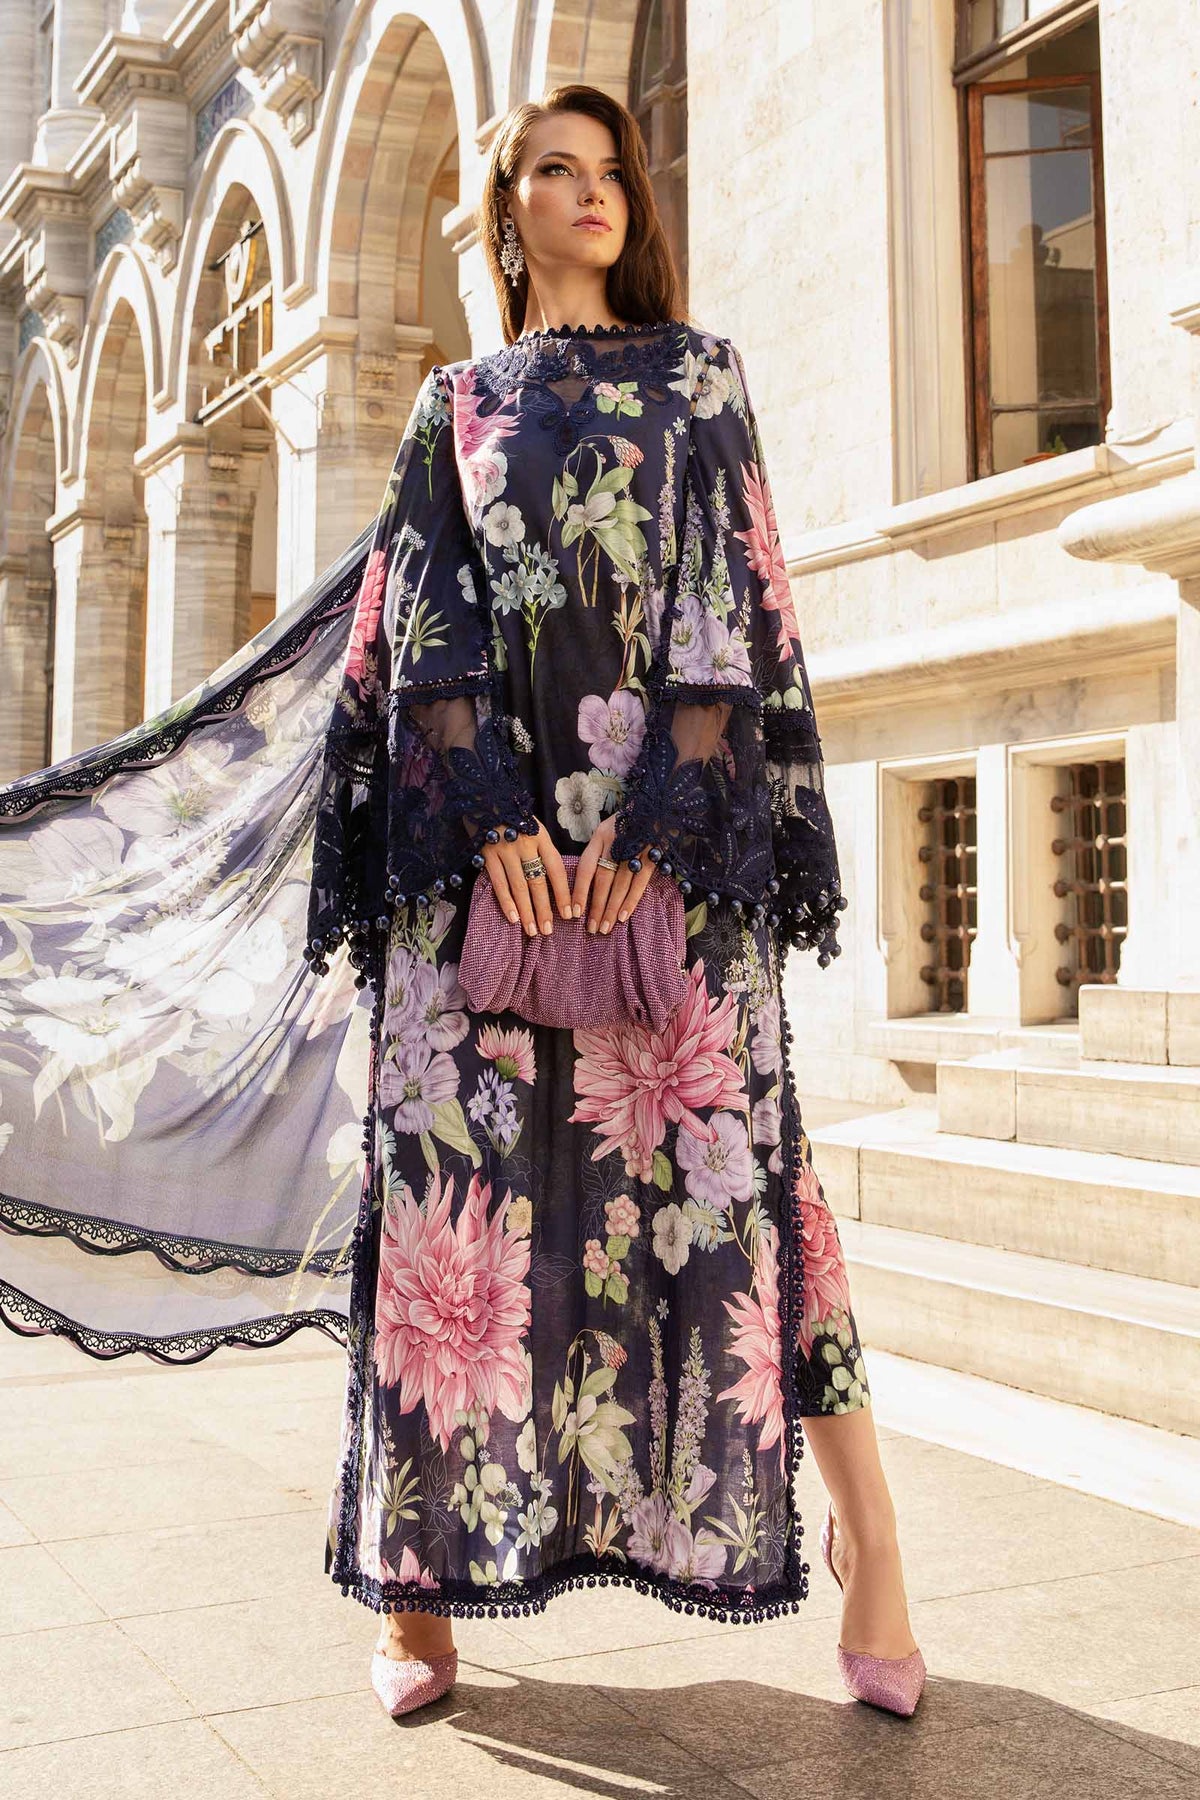
navy floral embroidered chiffon suit